René Quinton

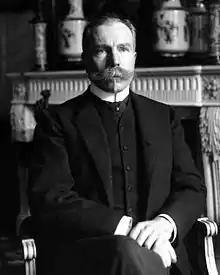
Quinton in 1908

René Joseph Quinton (1866–1925) was a French biologist, aviation pioneer and decorated World War I soldier.